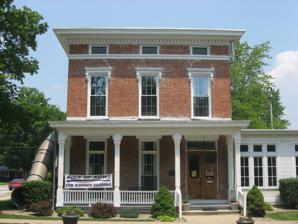
Building: Andrew Thomas House
Country: United States of America
Year built: 1869
Historic house in Indiana, United States United States historic place Andrew Thomas House U.S. National Register of Historic Places Andrew Thomas House, June 2011 Show map of Carroll County, Indiana Show map of Indiana Show map of the United States Location W Main St., Camden, Indiana Coordinates 40°36′31″N 86°32′26″W / 40.60861°N 86.54056°W / 40.60861; -86.54056 Area less than one acre Built 1869 ( 1869 ) Architectural style Greek Revival, Italianate NRHP reference No. 84000485 Added to NRHP December 27, 1984 Andrew Thomas House , also known as Camden-Jackson Township Public Library, is a historic home located at Camden , Carroll County, Indiana .  It was built in 1869, and is a 2 + 1 ⁄ 2 -story, transitional Greek Revival / Italianate style brick dwelling.  It measures approximately 27 feet, 6 inches, wide and 65 feet deep.  It features a full width, one-story front porch.  In 1969, the building was acquired for use as a community library . It was listed on the National Register of Historic Places in 2003. References